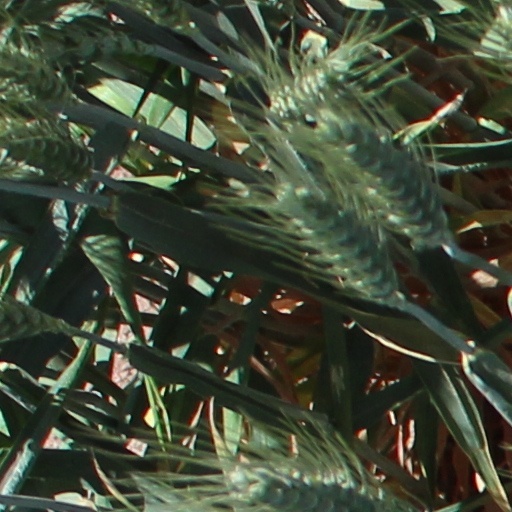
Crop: wheat